Karl Maier (speedway rider)

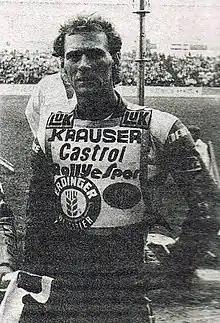
Karl Maier in 1992

Karl Maier (born 24 August 1957) is a German former speedway rider. He competed in motorcycle speedway and Longtrack racing. He reached seventeen world longtrack championship finals and was world champion four times. He also earned 38 international caps for the West German national speedway team.